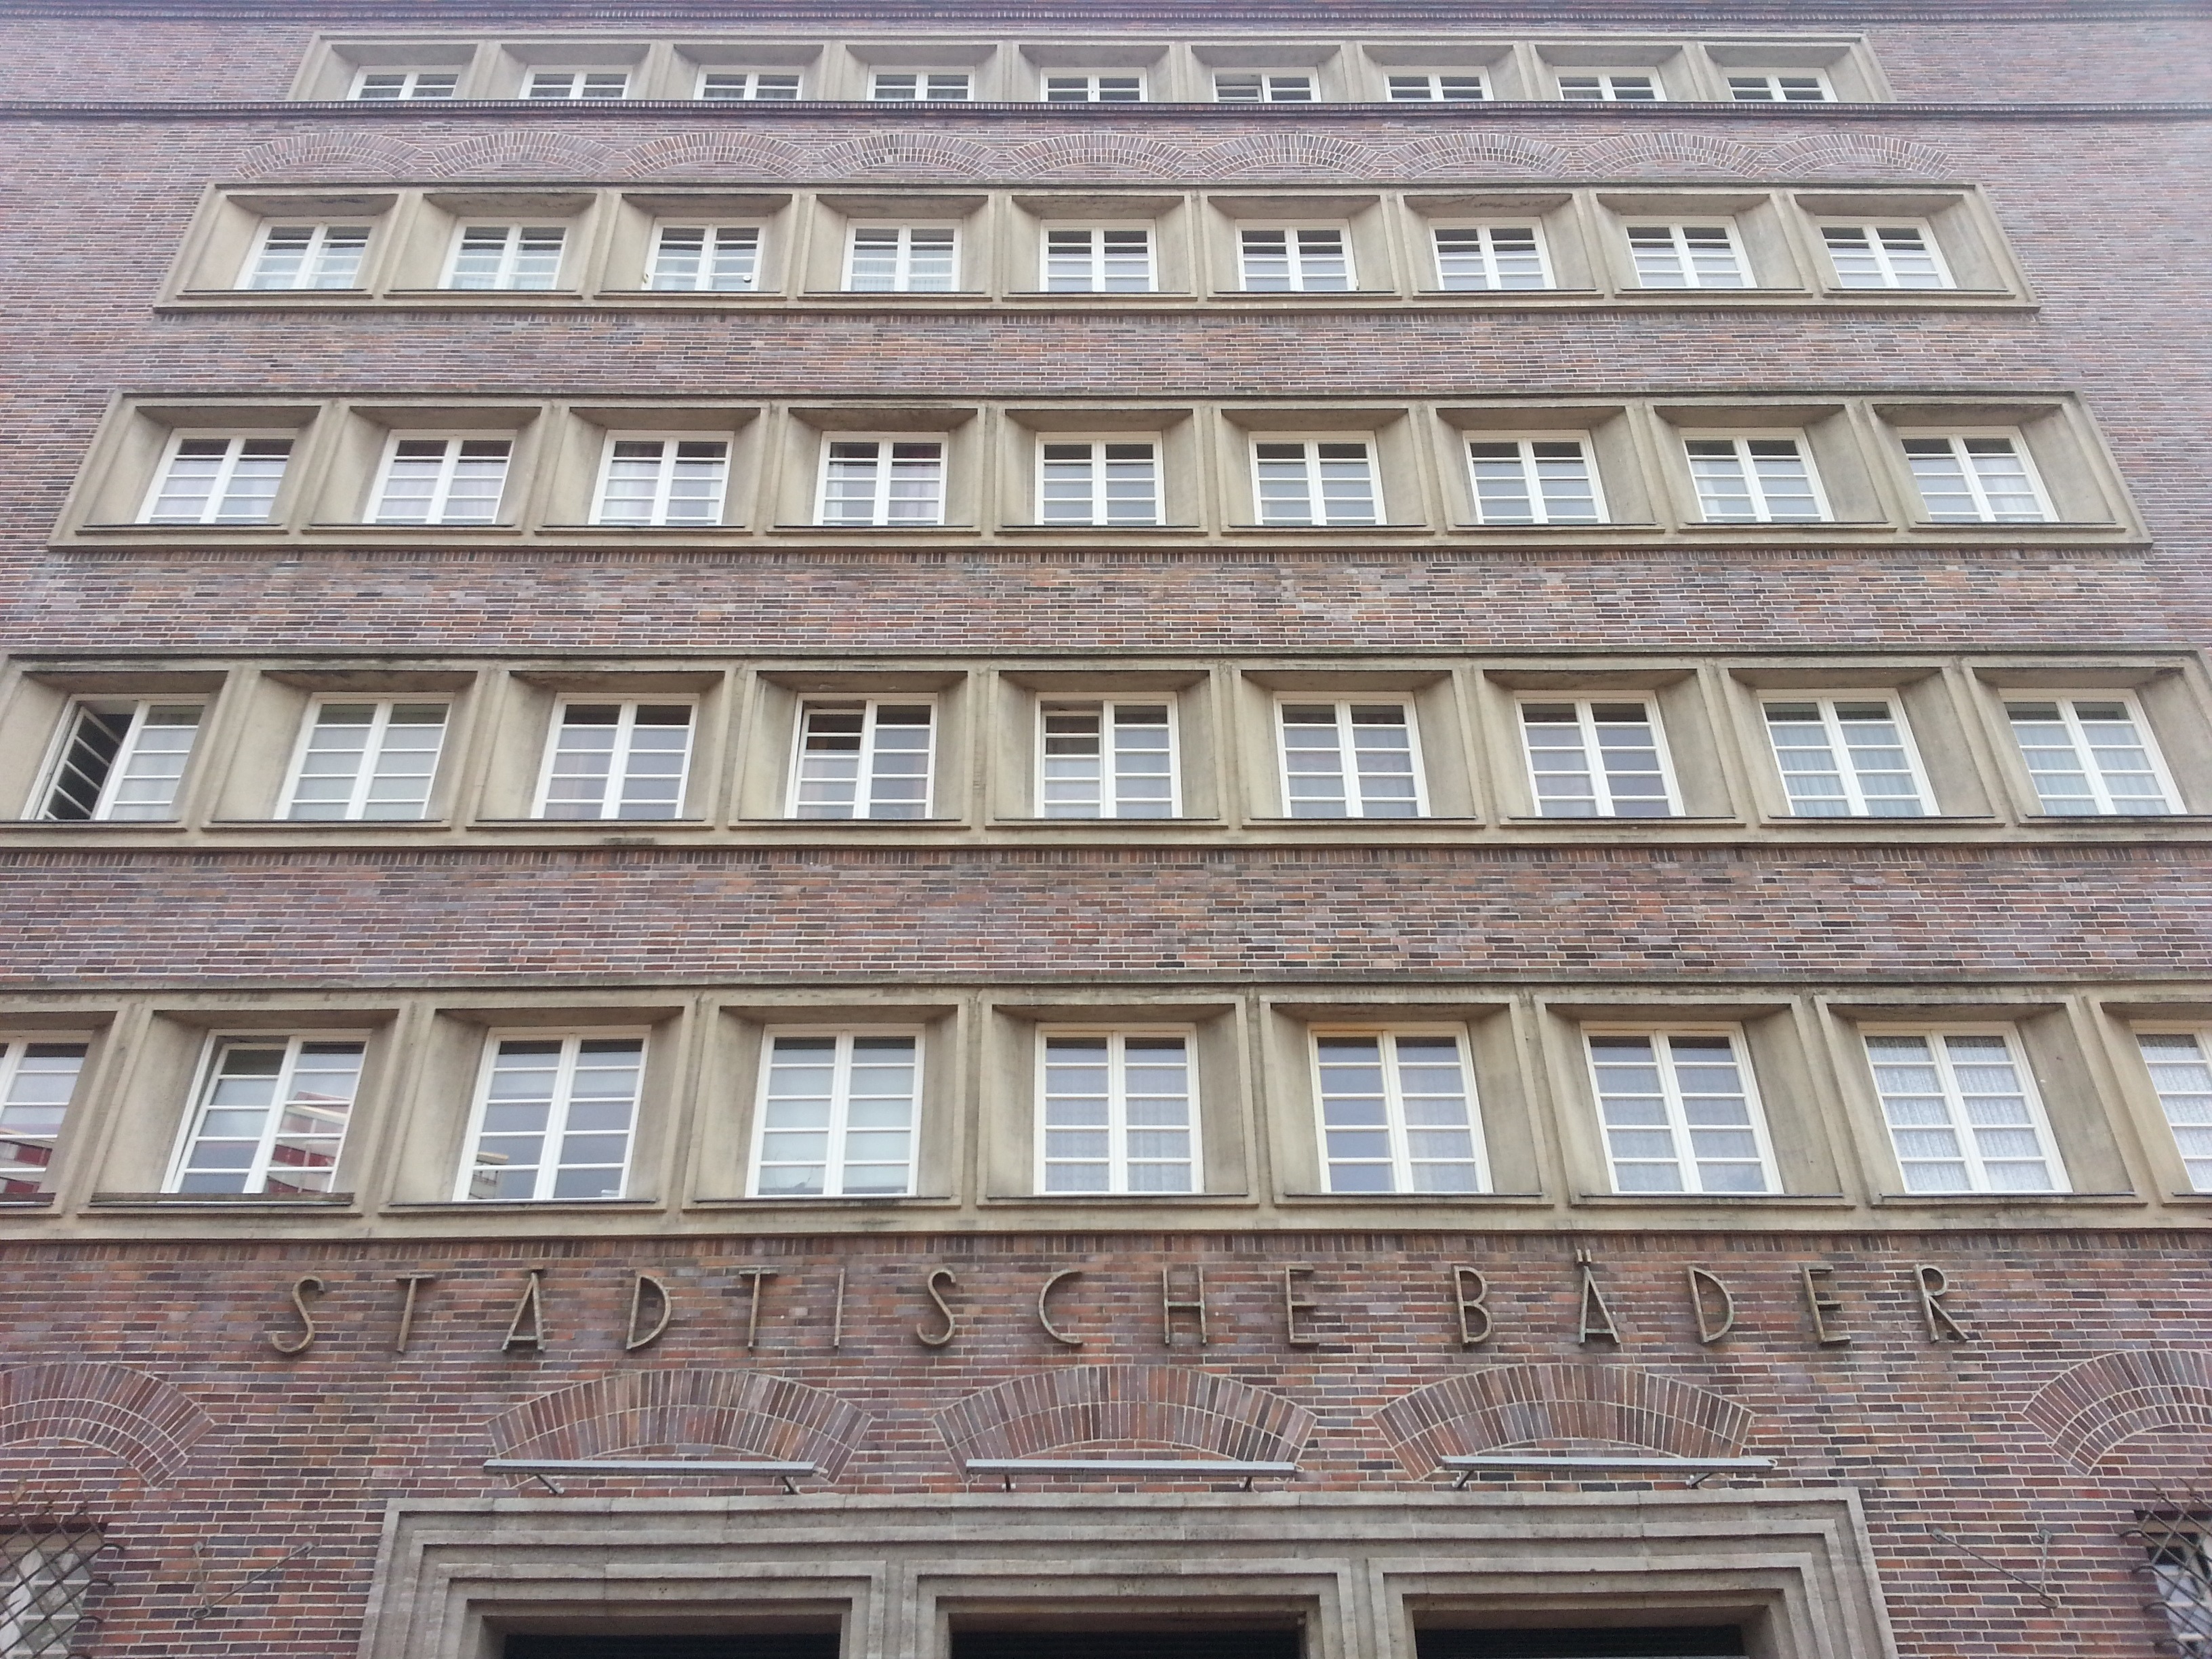
architecture, window, building, home, facade, property, industry, brick, still life, tower block, condominium, neighbourhood, residential area, old brickyard, window covering